Durga Puja

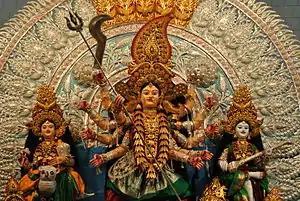
Sculpture-idols in Cuttack, Odisha for Durga Puja, bedecked with jewellery.

Clay, or alluvial soil, collected from different regions form the base. This choice is a tradition wherein Durga, perceived as the creative energy and material, is believed to be present everywhere and in everything in the universe. In certain traditions in Kolkata, a custom is to include soil samples in the clay mixture for Durga from areas believed to be "nishiddho pallis" (forbidden territories; territories inhabited by the "social outcasts" such as brothels).